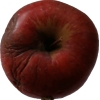
Label: Apple 17